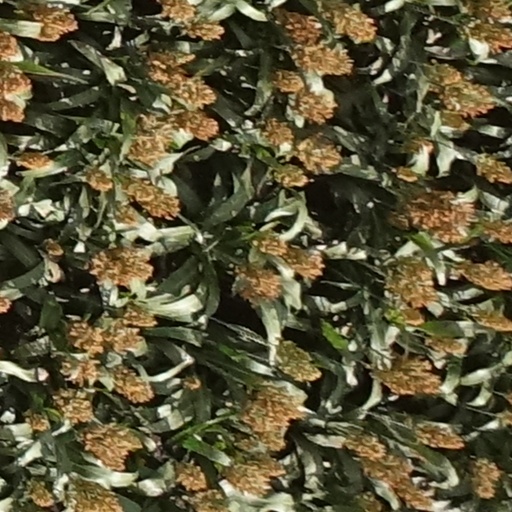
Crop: sorghum